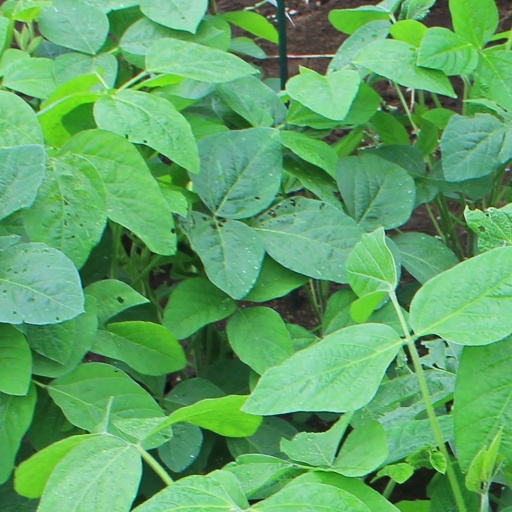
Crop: soybean